Athlete activism in the United States

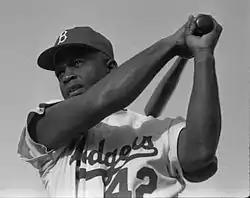
Jackie Robinson was the first Black man to play in the MLB, breaking the racial boundary.

Some athletes in Major League Baseball (MLB) use their platforms for advocacy involving social and political issues. One of the players credited with starting activism within Major League Baseball is Jackie Robinson. Robinson became the first player to break the color barrier in the MLB on April 15, 1947. Once established in the MLB, Robinson found friends, to whom he would communicate his feelings about specific civil rights issues such as lynching or the passing of particular legislation. Although he became frustrated with democracy and the amount of influence the Civil Rights Movement had made during his time, he continued to work for justice throughout his life. Robinson's actions influenced other sports as more African-American athletes began to advocate against social injustice.